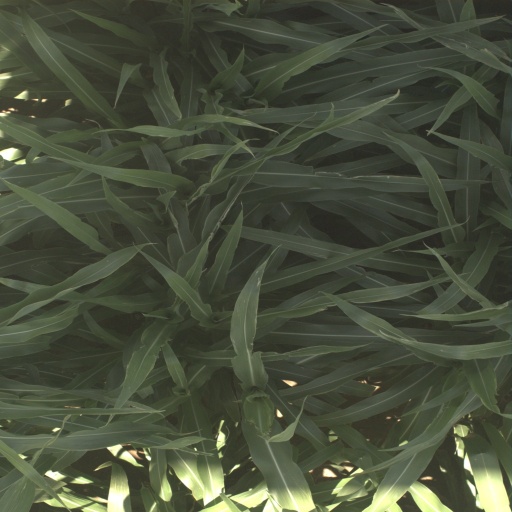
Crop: sorghum